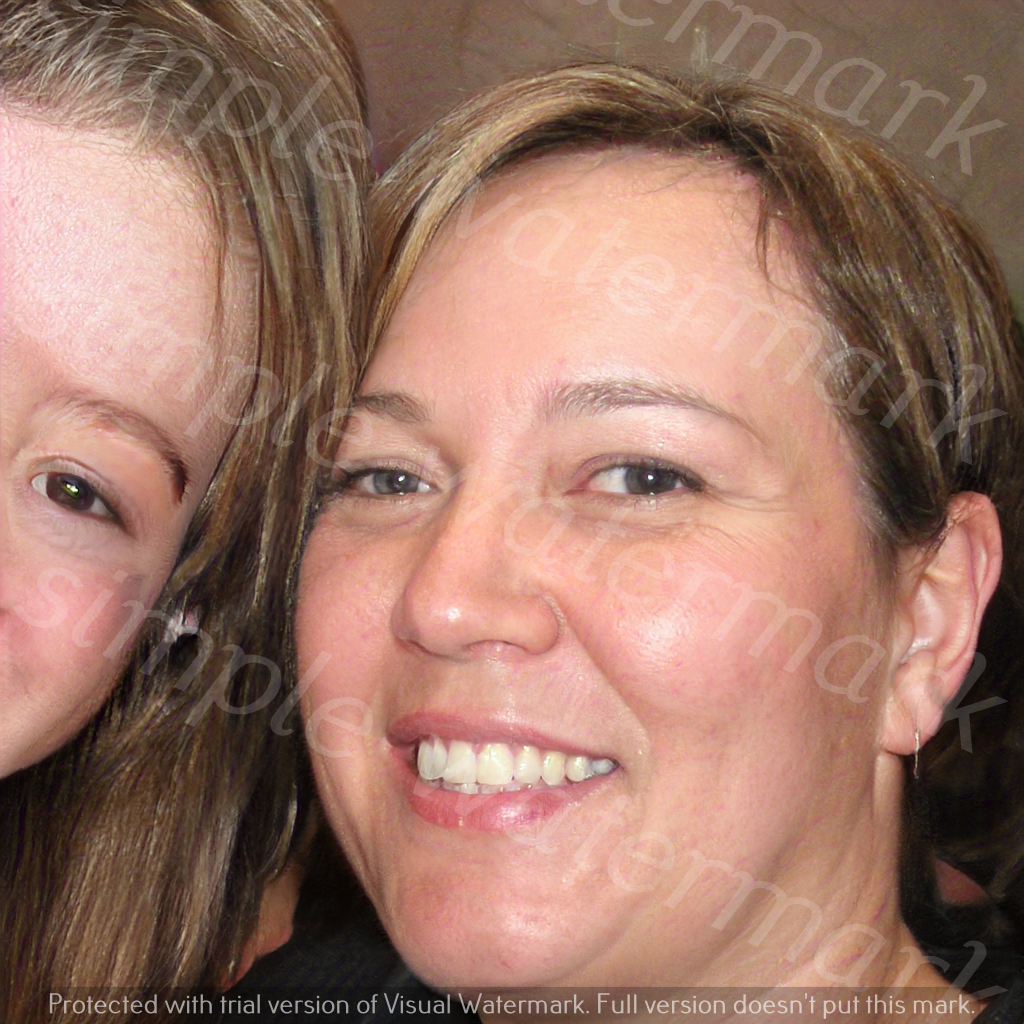
Label: Watermark